Anthony Stolarz

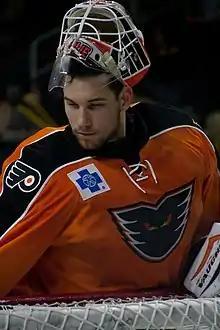
Stolarz with the Lehigh Valley Phantoms in 2015

Anthony Stolarz (born January 20, 1994) is an American professional ice hockey goaltender for the Toronto Maple Leafs of the National Hockey League (NHL). He previously played for the Philadelphia Flyers, Edmonton Oilers, Anaheim Ducks and Florida Panthers.